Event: Nepal Earthquake
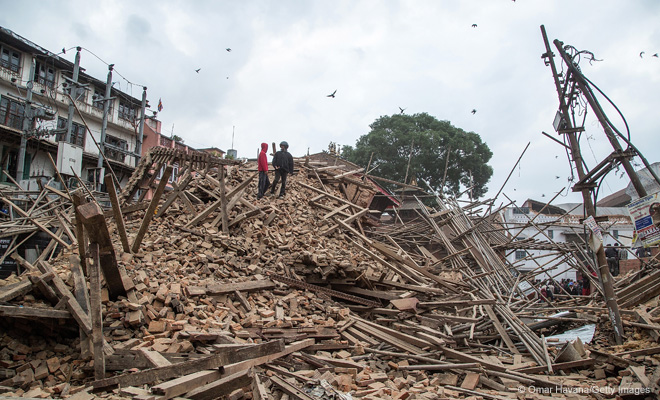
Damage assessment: damage